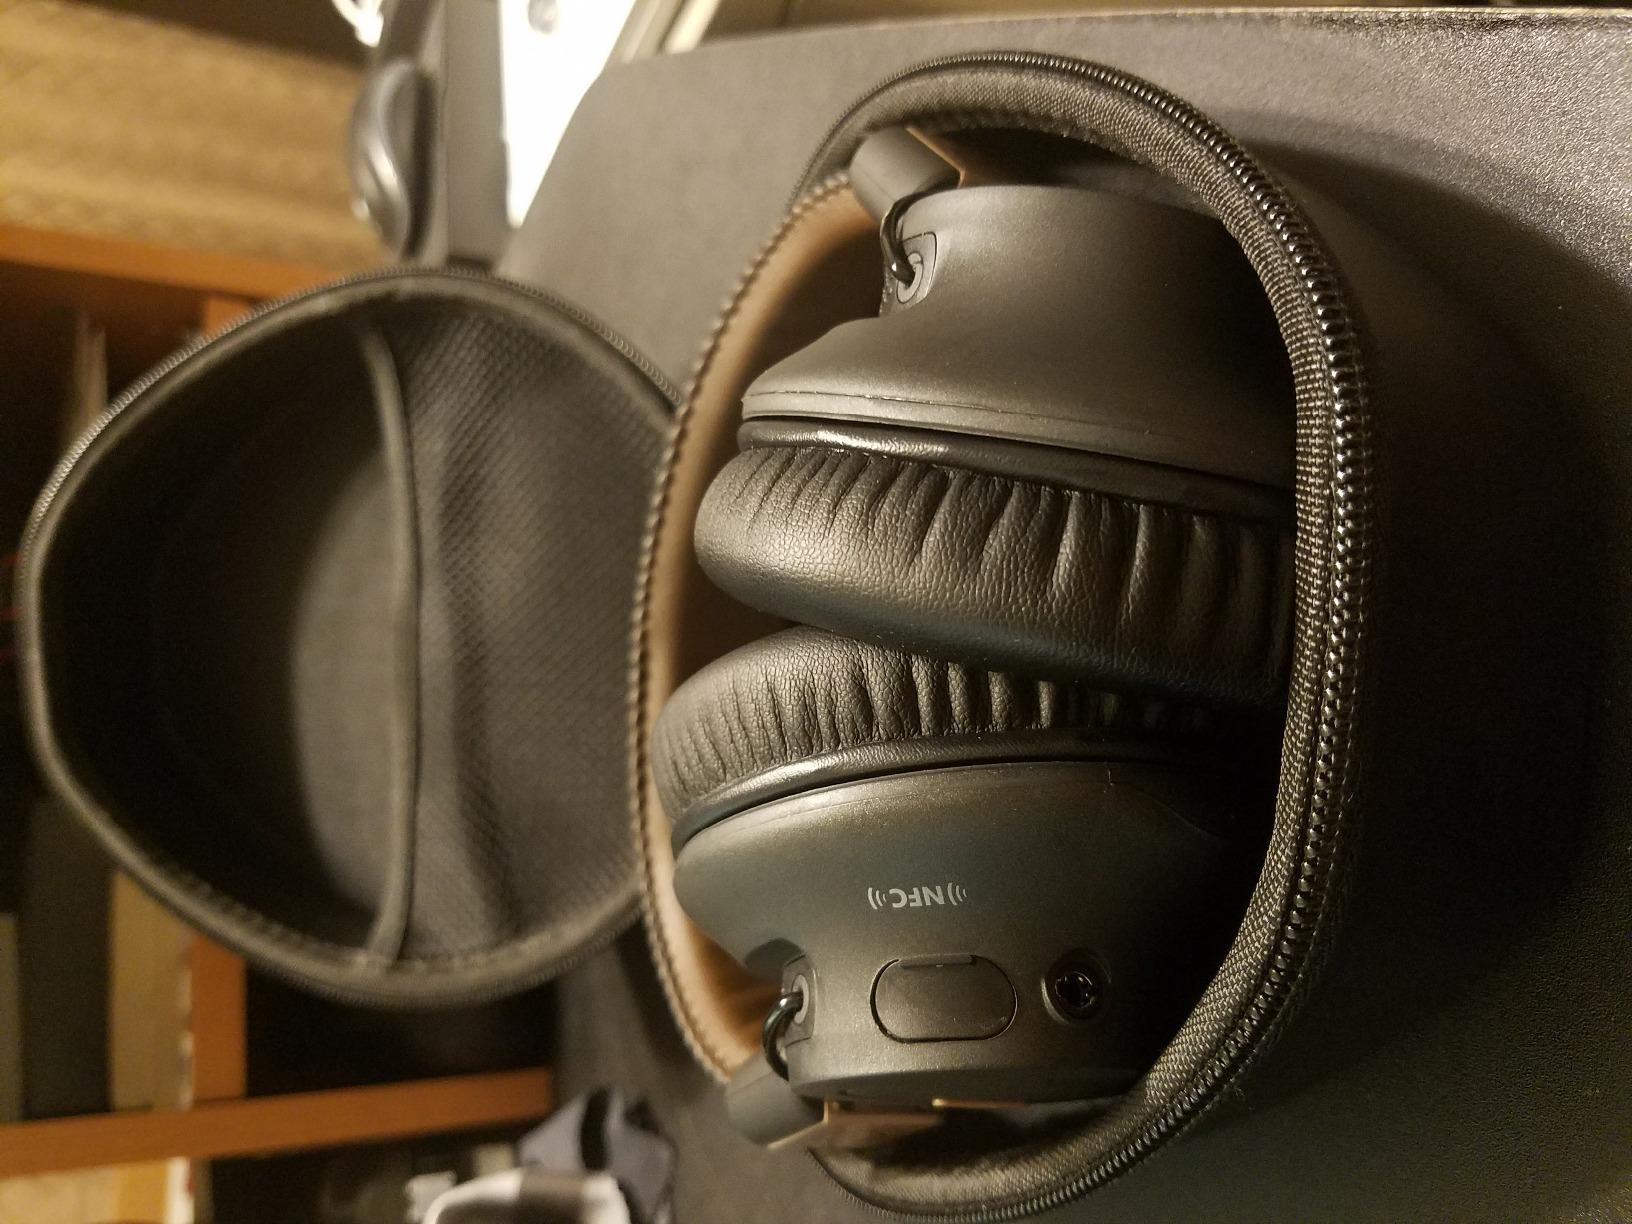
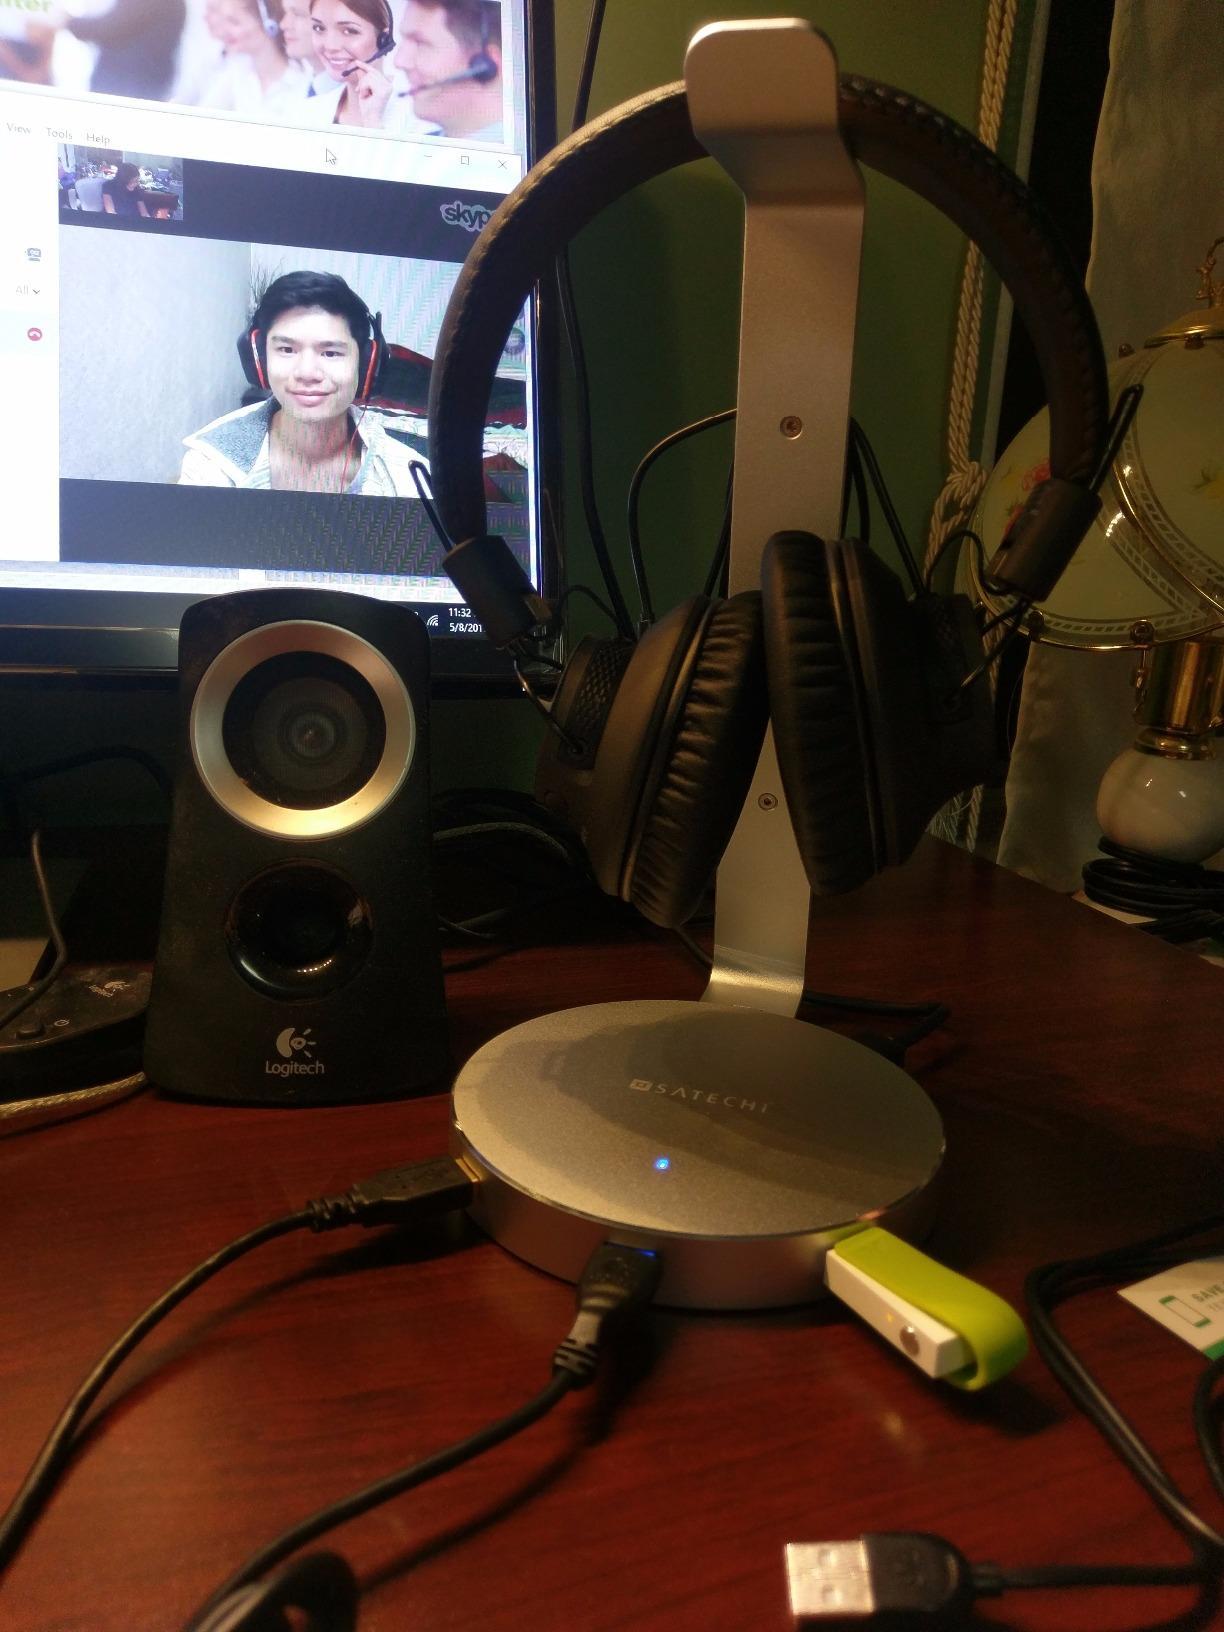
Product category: headphones
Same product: yes